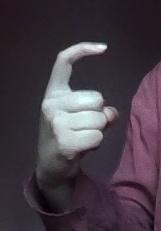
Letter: ra